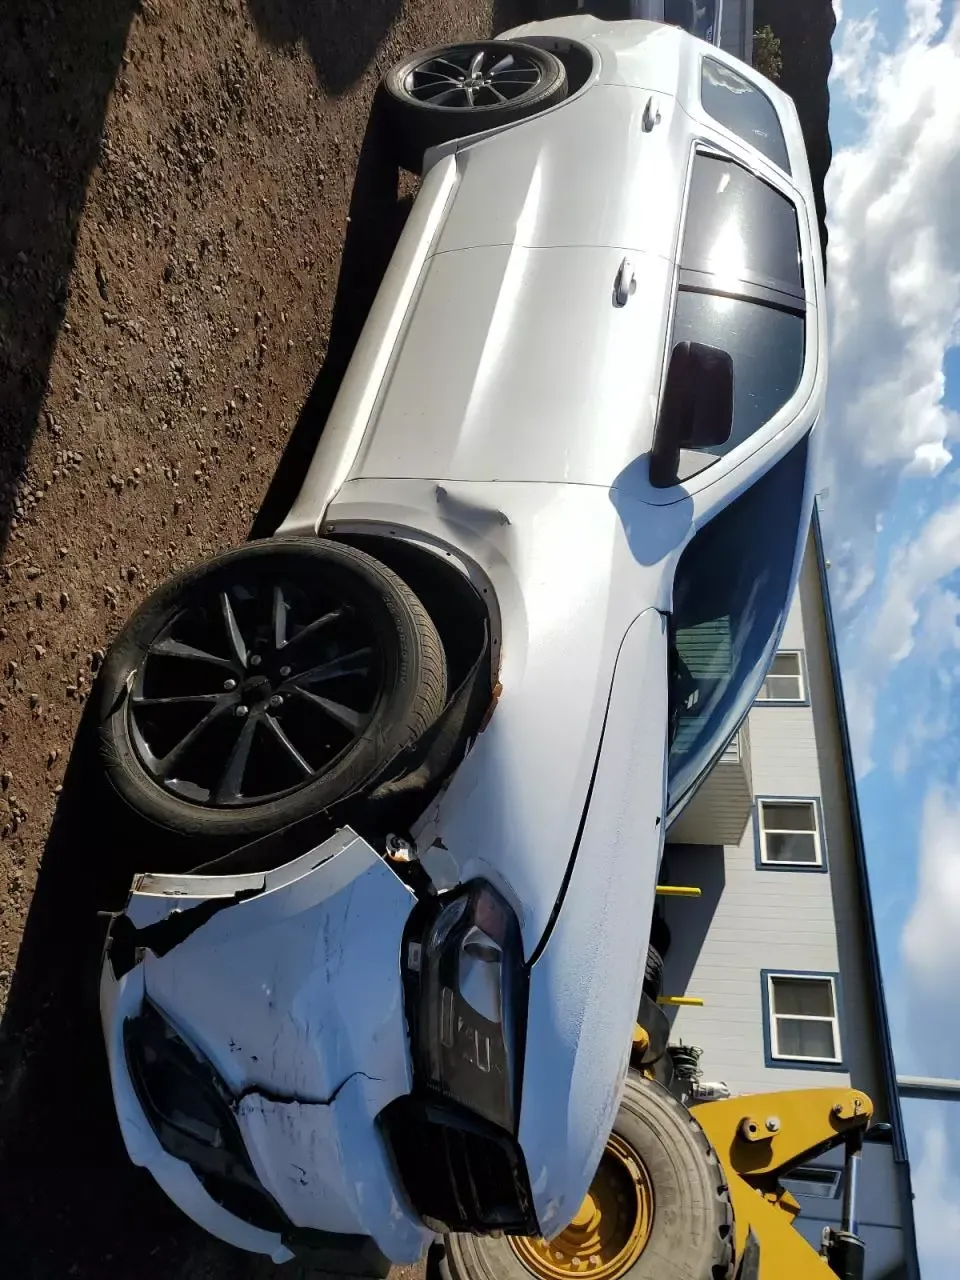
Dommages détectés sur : pare-choc avant, feu avant droit, aile avant droite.
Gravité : majeur